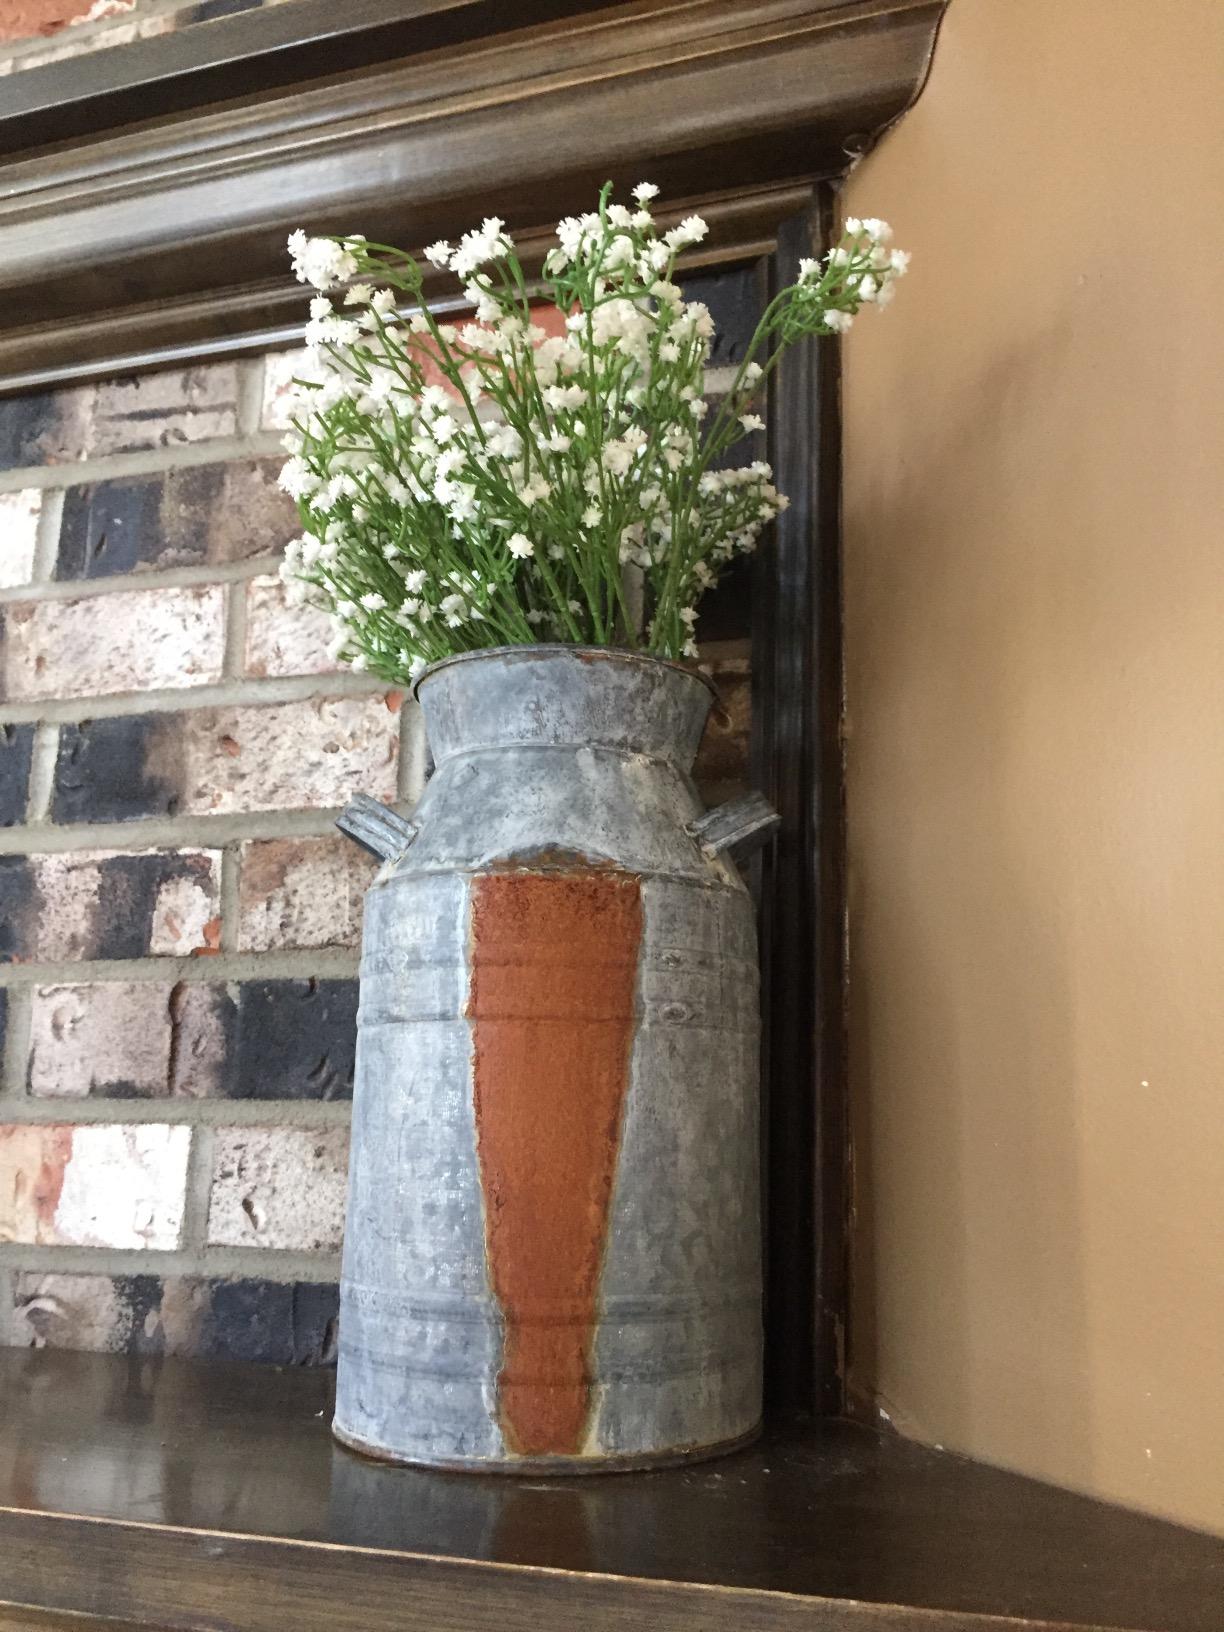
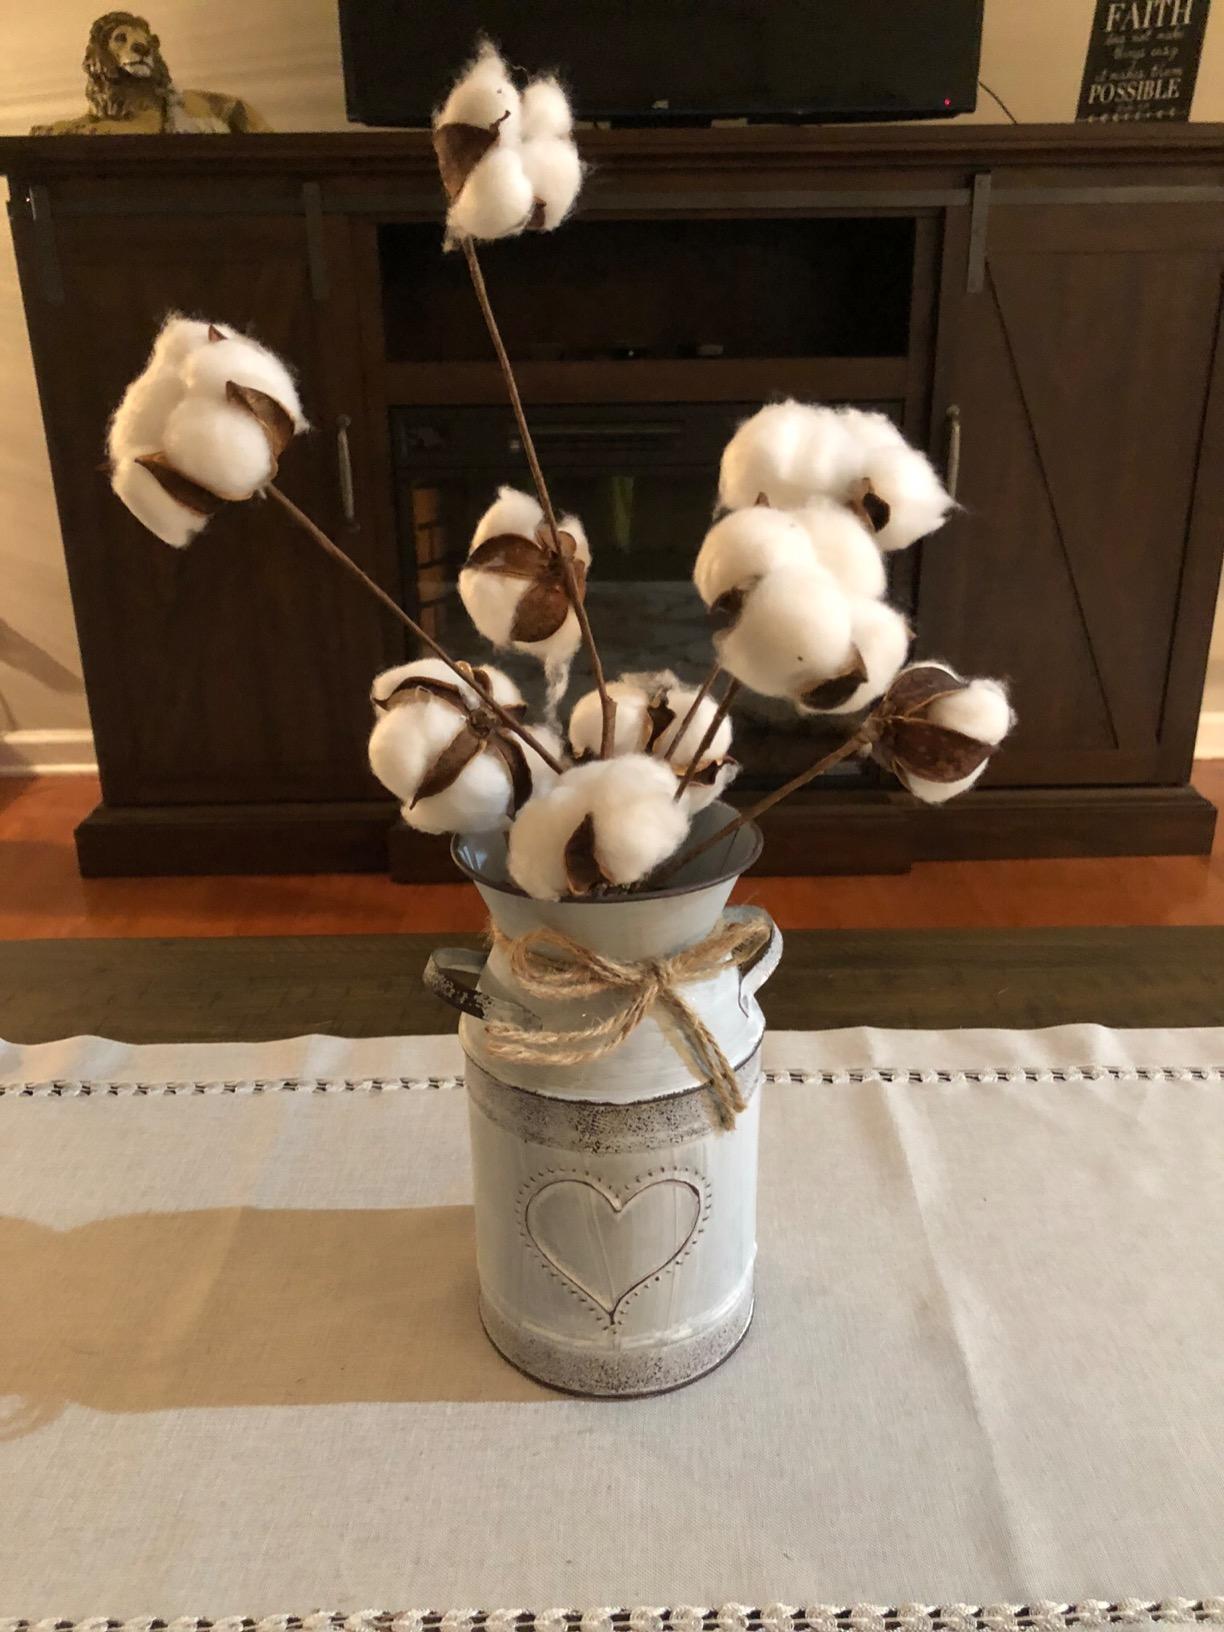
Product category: vase
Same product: no